Fallen (Evanescence album)

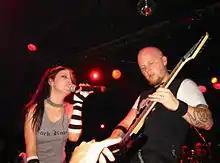
Evanescence's Amy Lee and Ben Moody in a 2003 Barcelona performance

"Bring Me to Life" and "My Immortal" first appeared in the film "Daredevil" and were included on the , released in February 2003. "Fallen" was released on March 4, 2003.